W. H. Pugmire

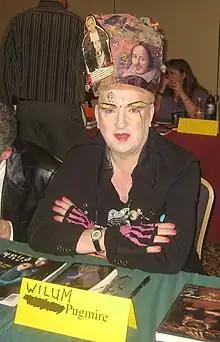
Pugmire signing books at the World Horror Convention on March 28, 2008

Wilum Hopfrog Pugmire (born William Harry Pugmire; May 3, 1951 – March 26, 2019), was a writer of weird fiction and horror fiction based in Seattle, Washington. His works typically were published as W. H. Pugmire (his adopted middle name derives from the story of the same title by Edgar Allan Poe) and his fiction often paid homage to the lore of Lovecraftian horror. Lovecraft scholar and biographer S. T. Joshi described Pugmire as "the prose-poet of the horror/fantasy field; he may be the best prose-poet we have" and as one of the genre's leading Lovecraftian authors.